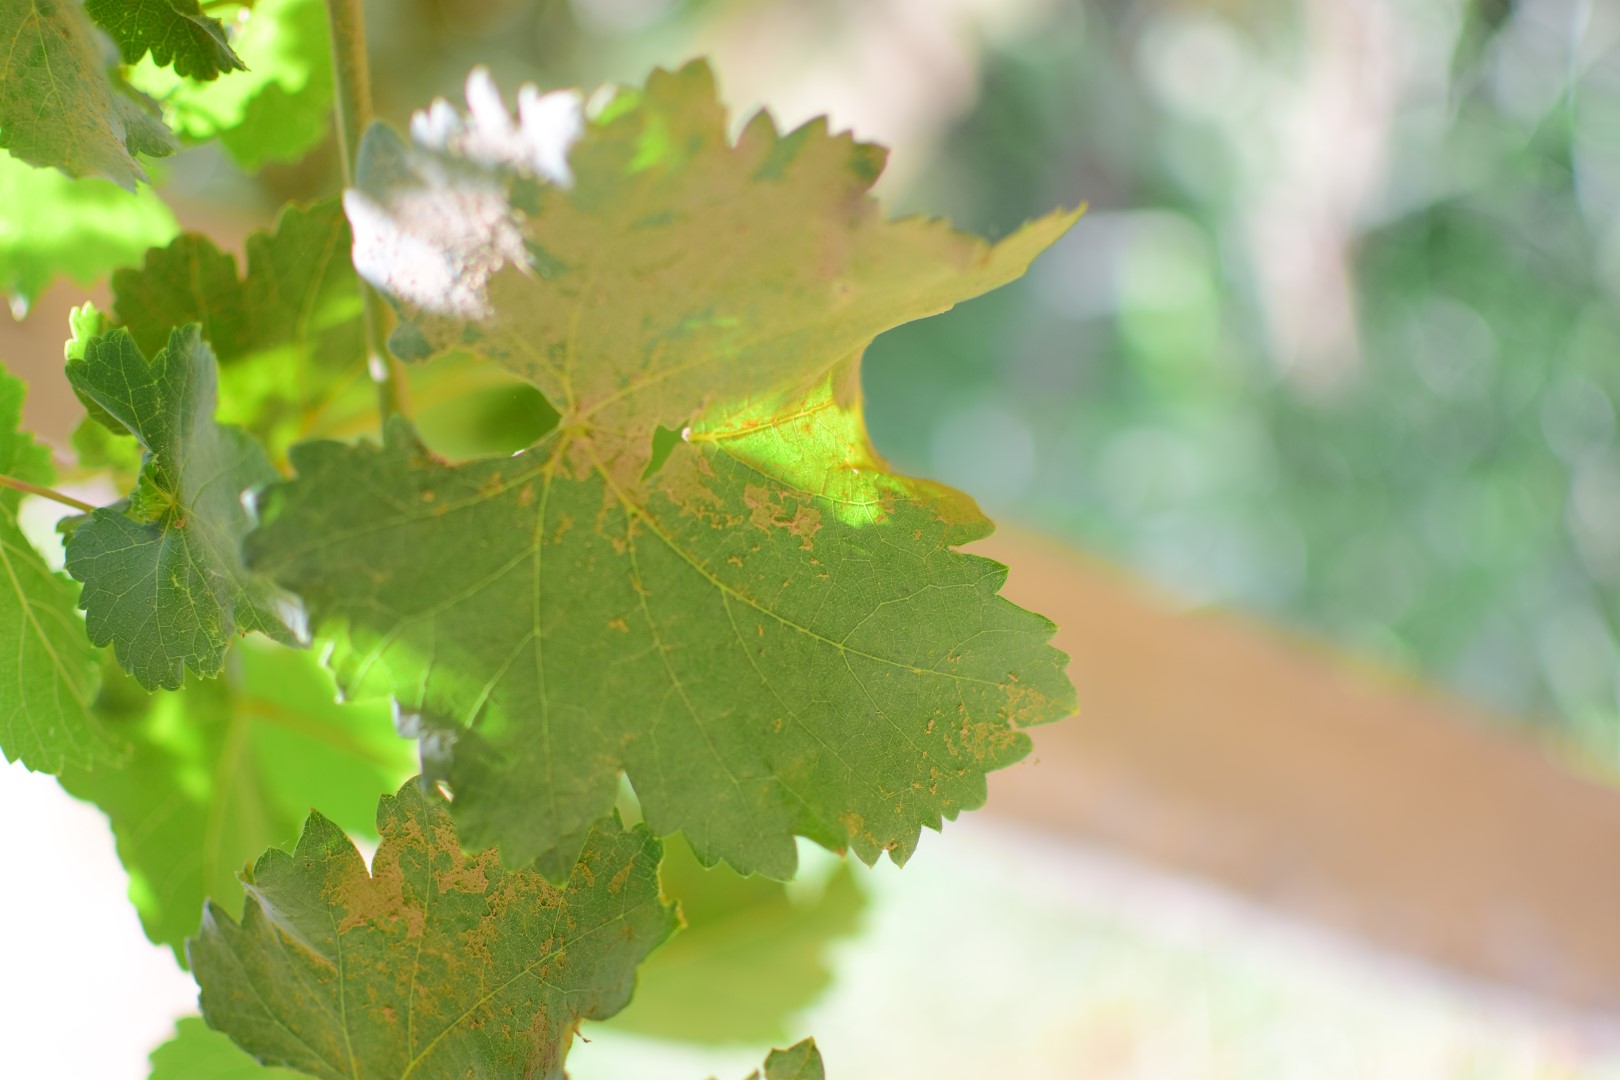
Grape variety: Frinsi